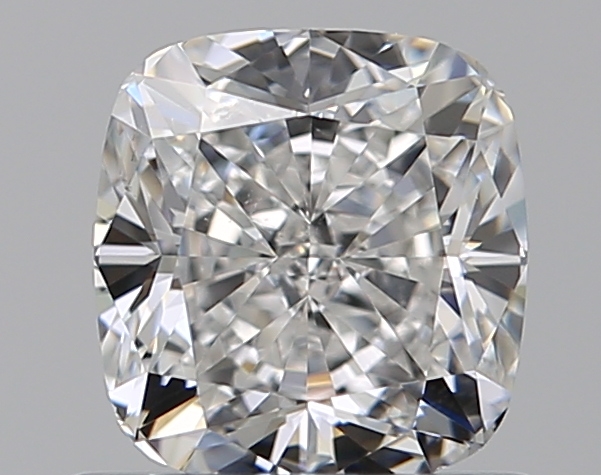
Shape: cushion
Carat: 0.75
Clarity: SI1
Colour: F
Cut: EX
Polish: EX
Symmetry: EX
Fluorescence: ST
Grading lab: GIA
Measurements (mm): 5.2 x 4.93 x 3.42